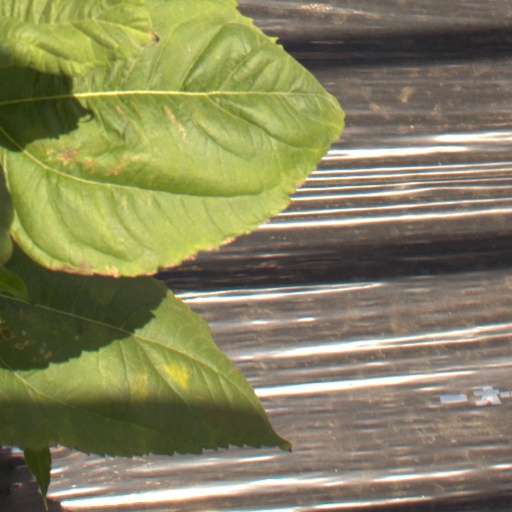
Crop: Jerusalem artichoke